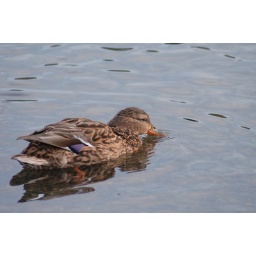
Ducks having a ball on the river 'Nidelva' in Trondheim, Norway.